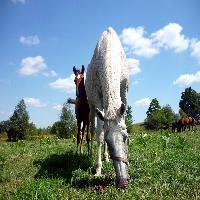
Weather: sun or clear